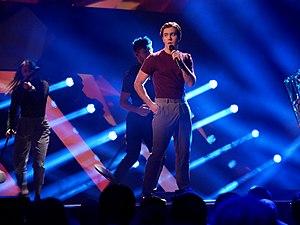
Le Melodifestivalen 2017 est le concours de chansons permettant de sélectionner le représentant de la Suède au Concours Eurovision de la chanson 2017, qui se déroulera à Kiev, au Centre d'exposition internationale. Il consistera en quatre demi-finales, rassemblant sept artistes chacune, une deuxième chance et une finale.